History of Kazakhstan

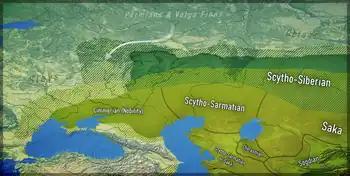
Central Asia during the Iron Age, including modern Kazakhstan

After the end of the arid period at the beginning of the first millennium BC nomadic populations migrated into Kazakhstan from the west and the east, repopulating abandoned areas. They included several Indo-Iranians, often known collectively as the Saka.